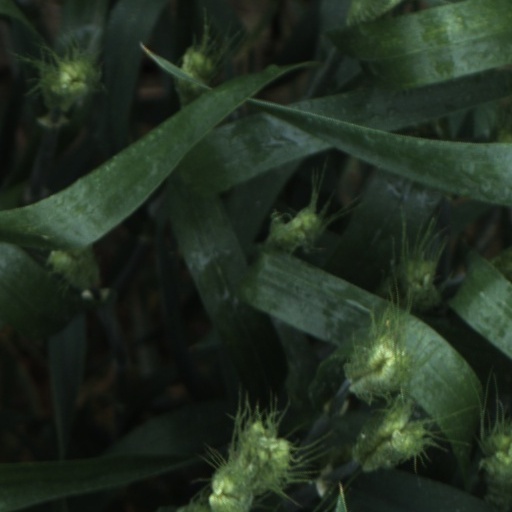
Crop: wheat